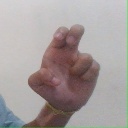
अक्षर: अ